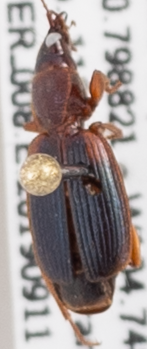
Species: Cymindis planipennis
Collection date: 2019-09-11
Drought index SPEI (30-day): -0.722
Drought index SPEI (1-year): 0.748
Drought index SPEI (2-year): -0.1704